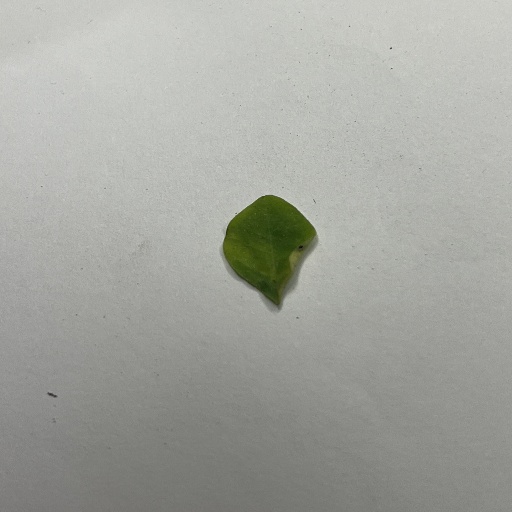
Species: Sojina
Leaf condition: Bacterial Spot